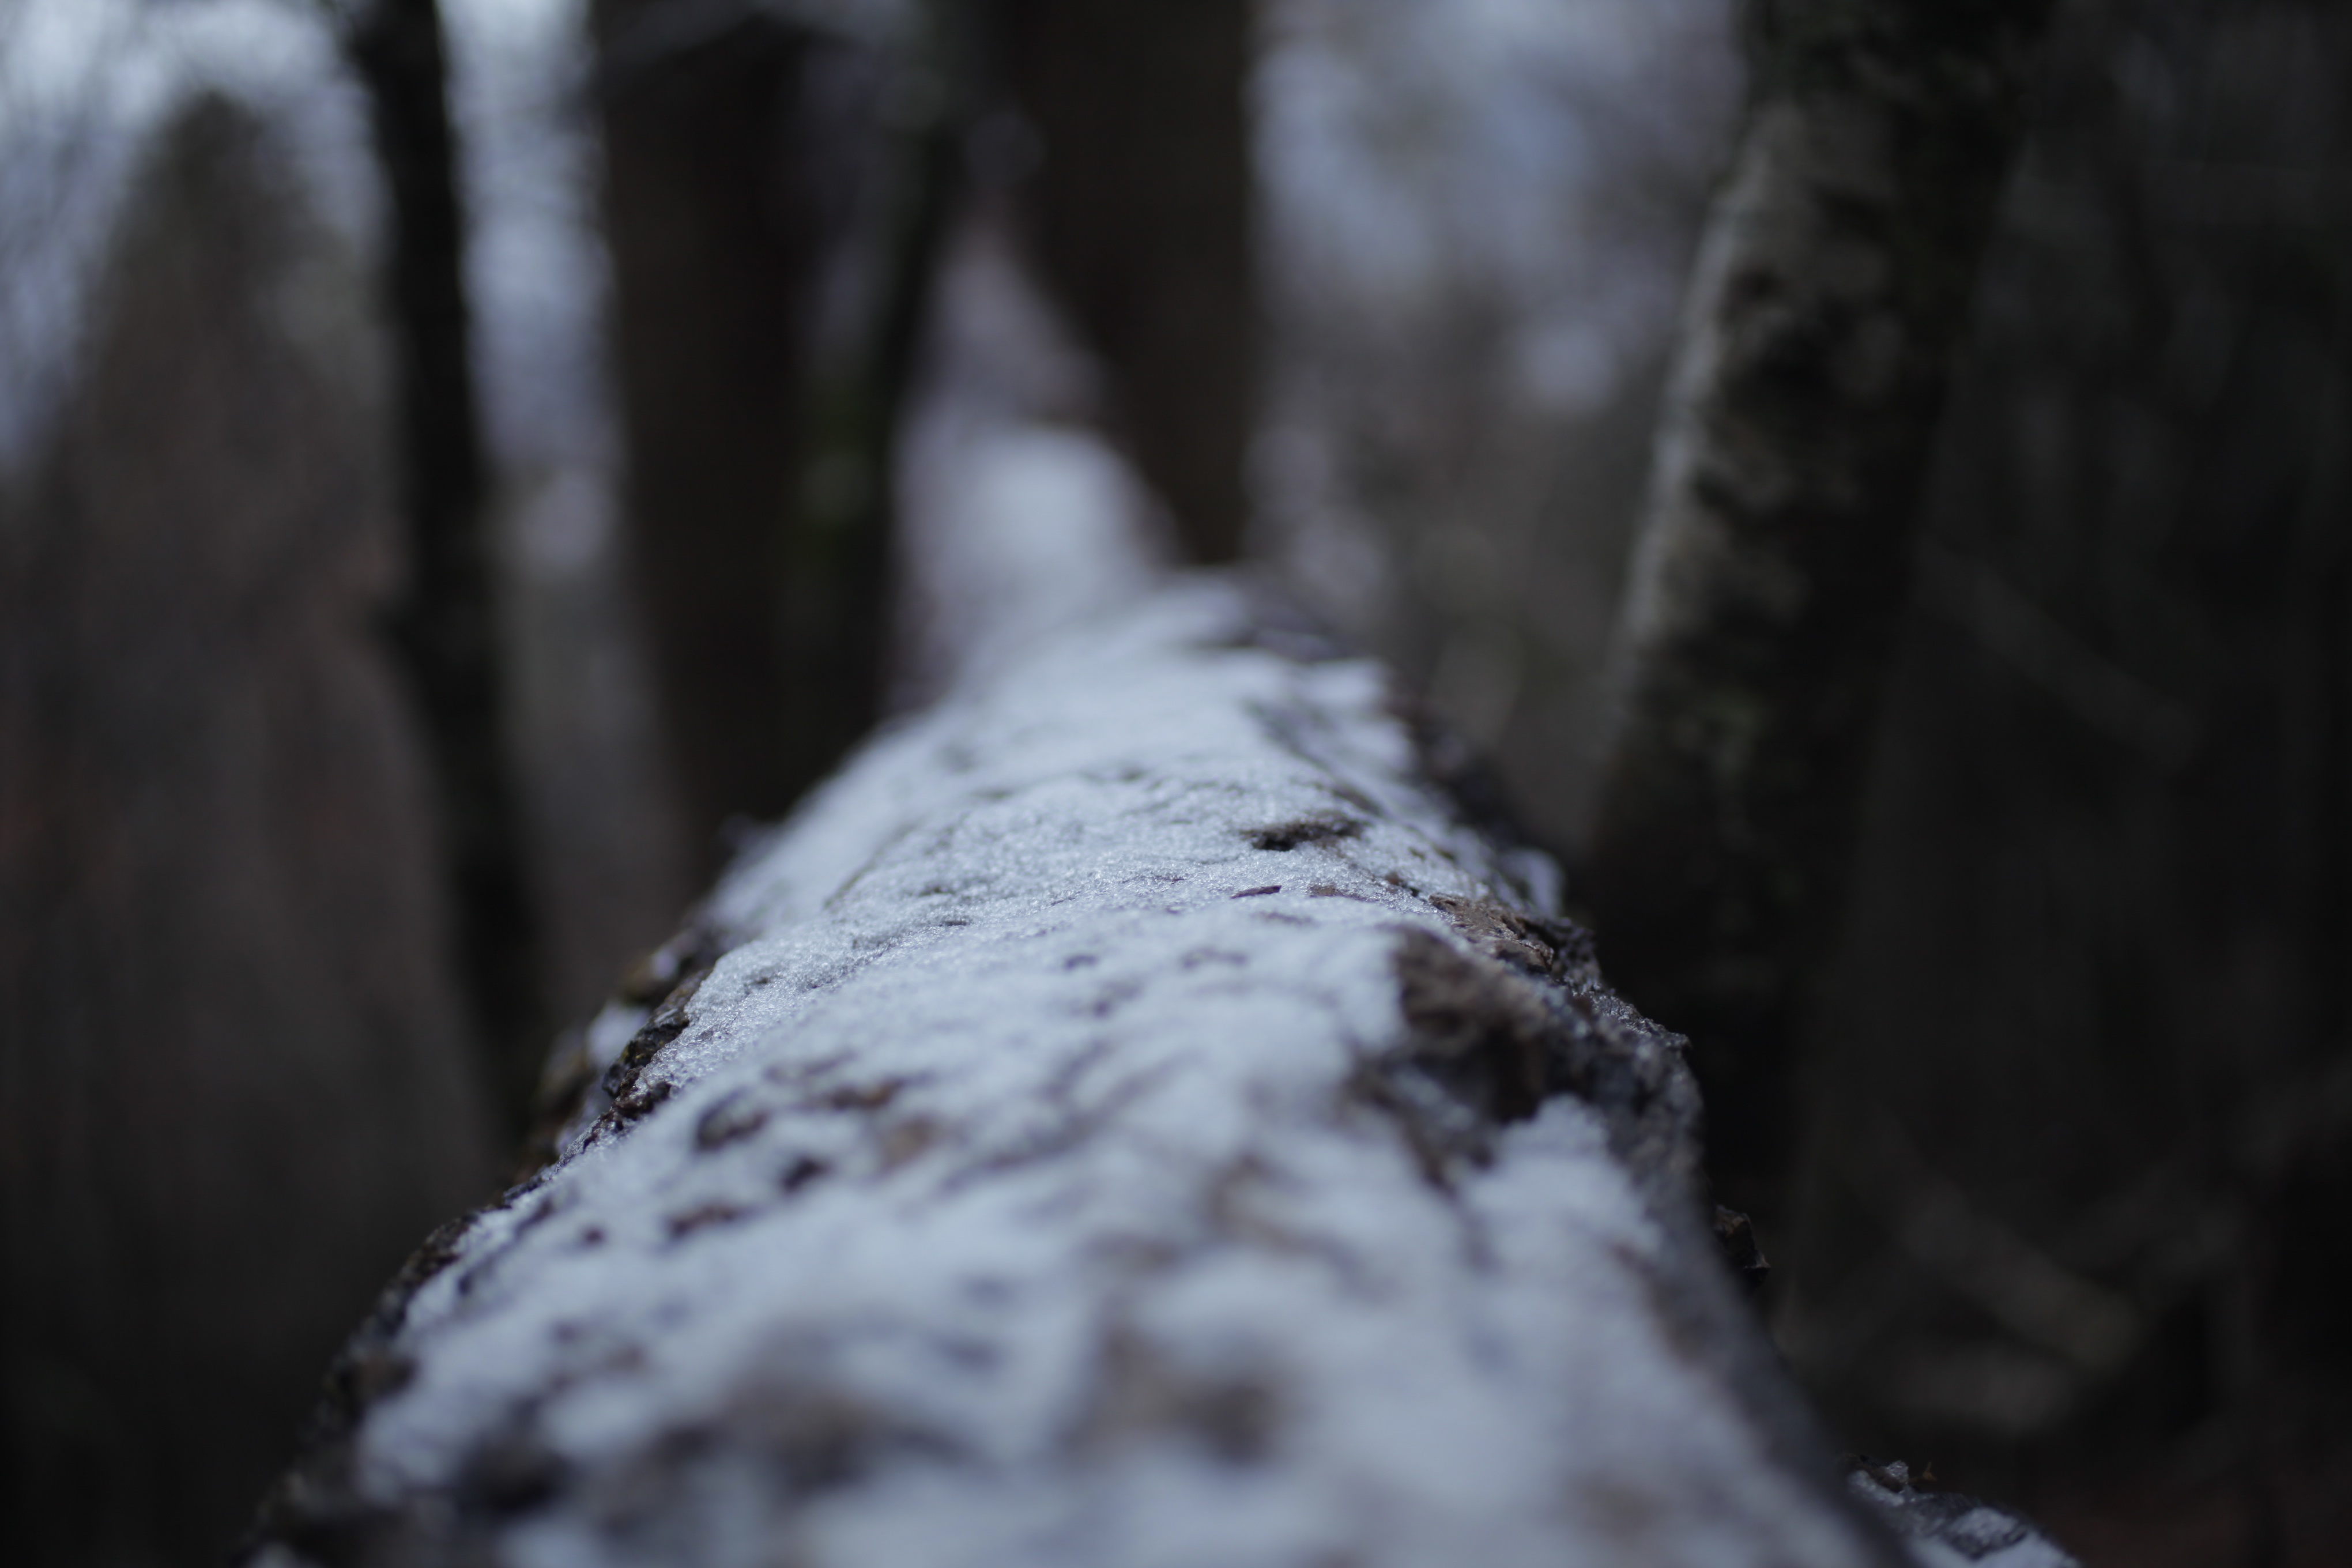
tree, nature, forest, branch, snow, winter, sunlight, ice, autumn, weather, season, freezing, natural environment, woody plant